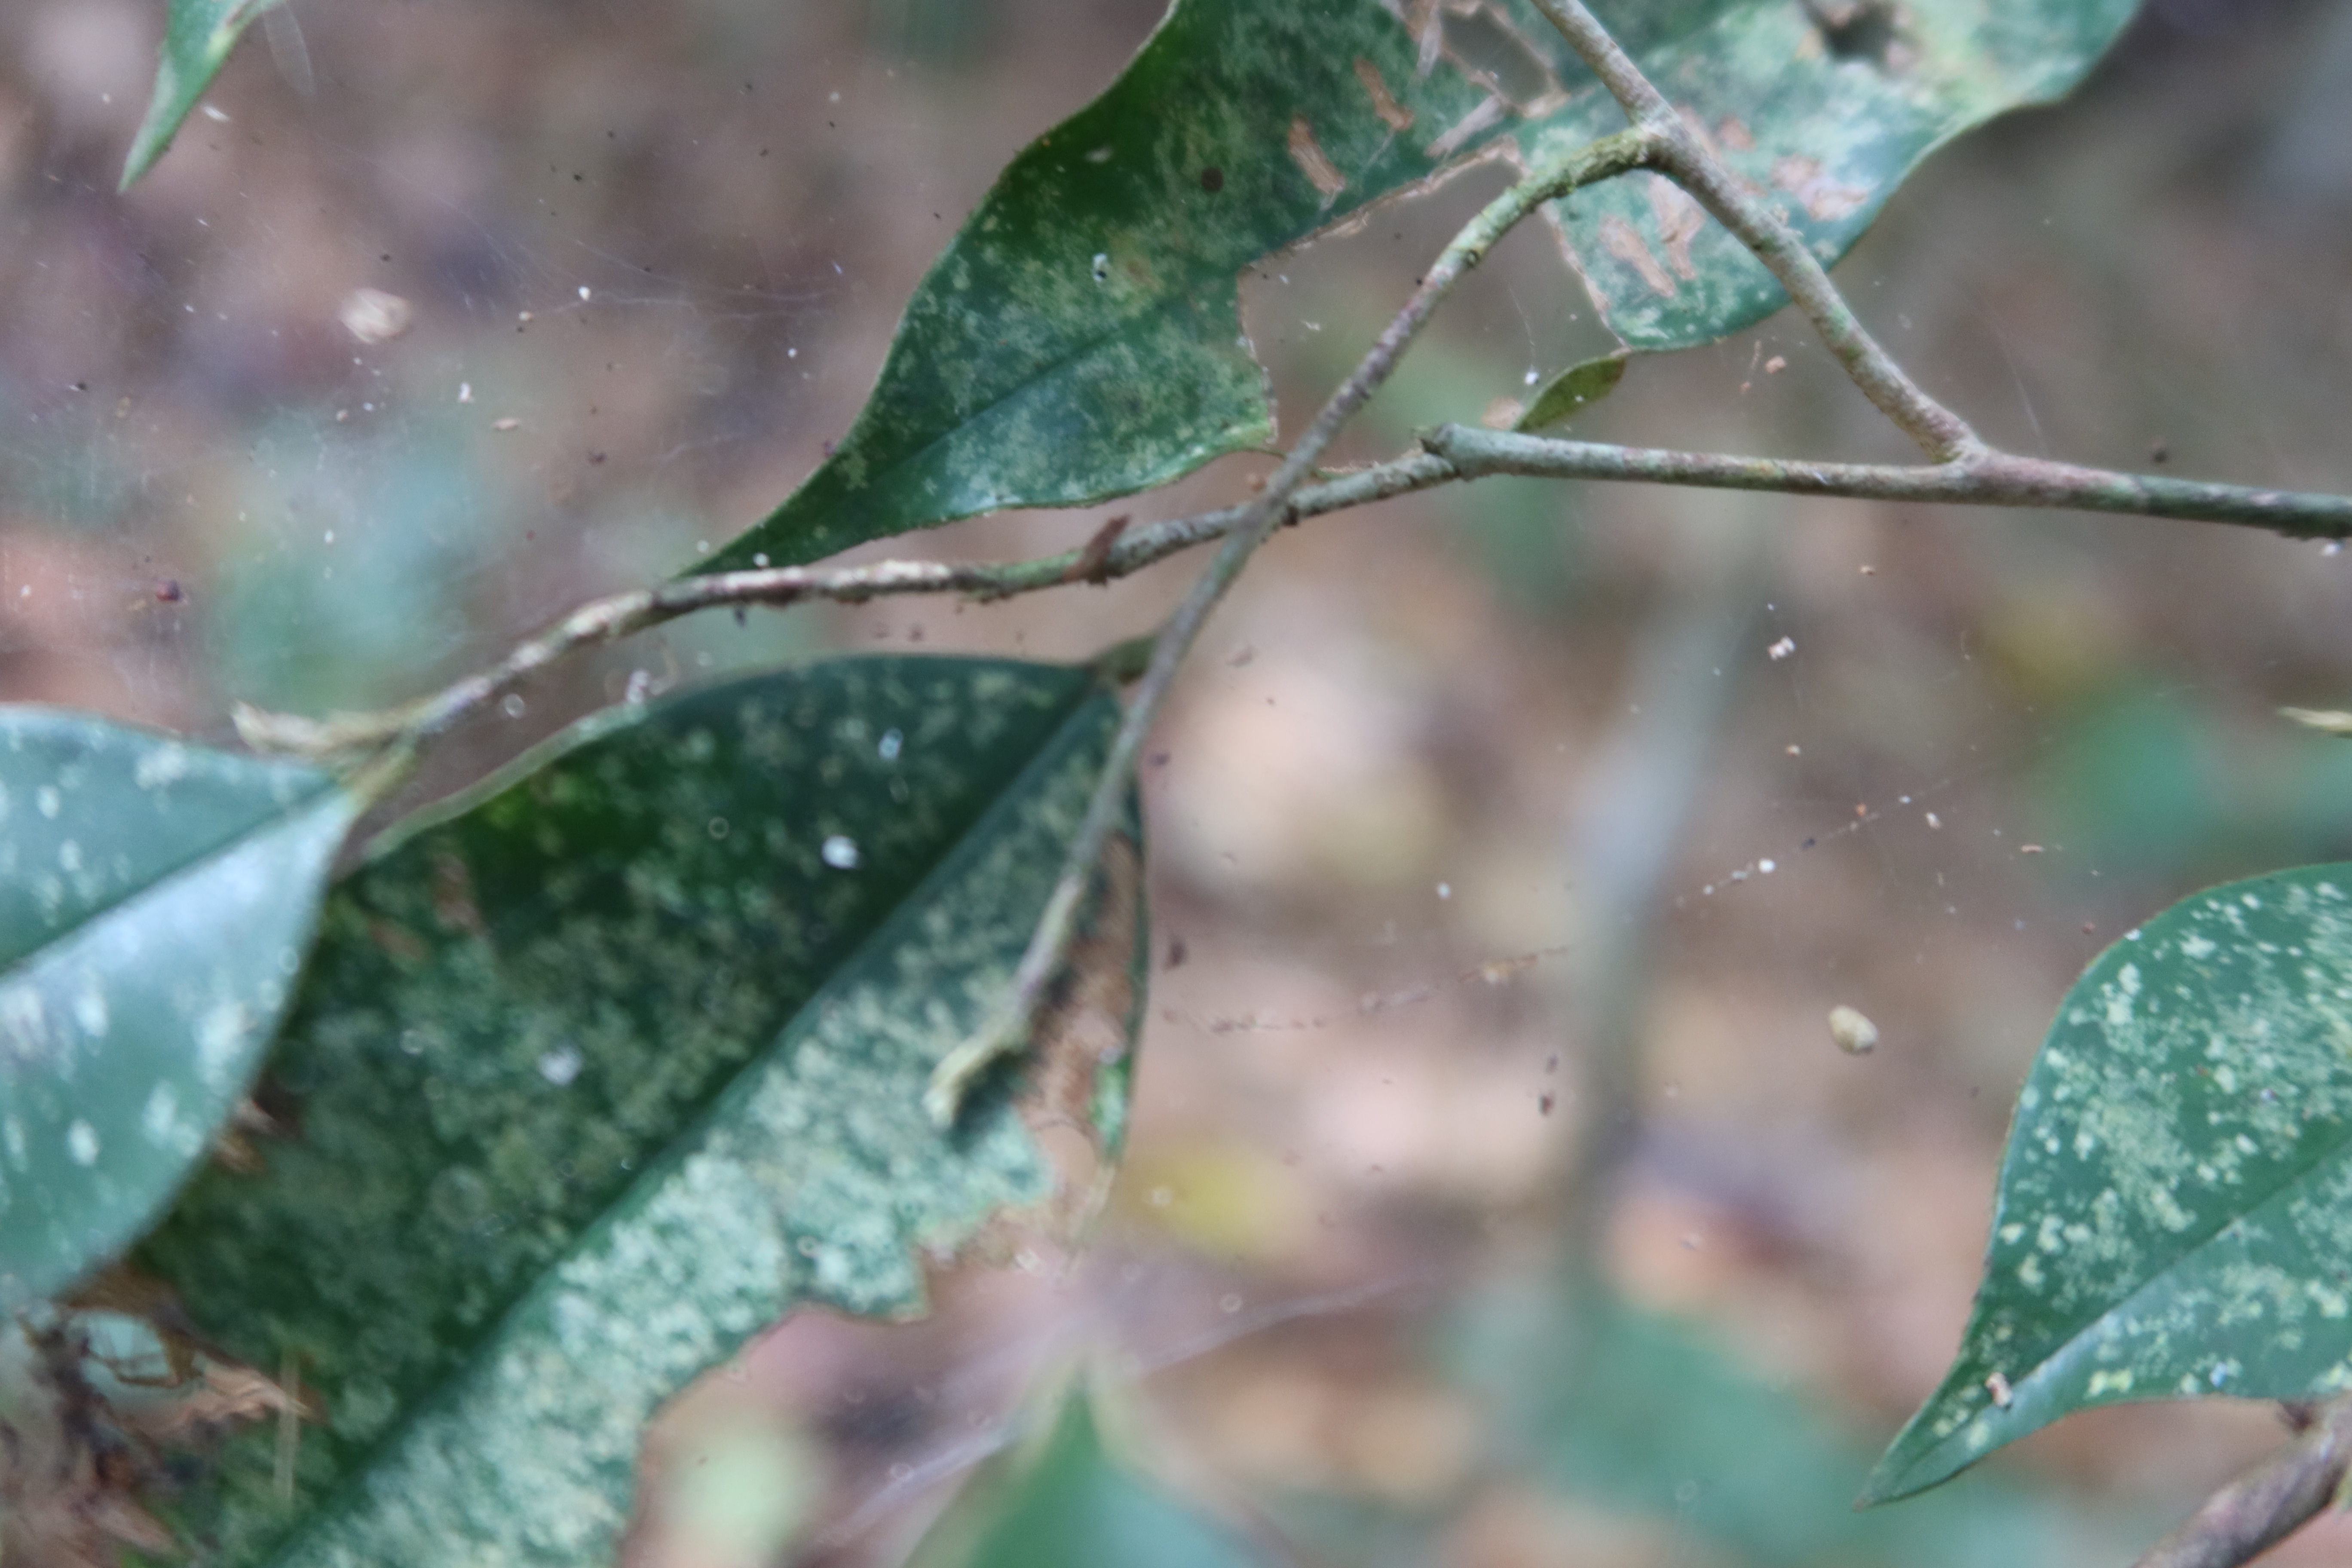
Label: Spiders